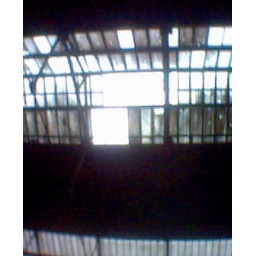
Weathered windows in station roof 1